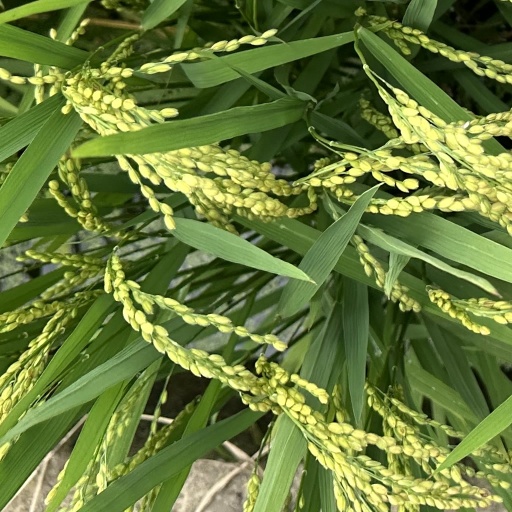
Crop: rice